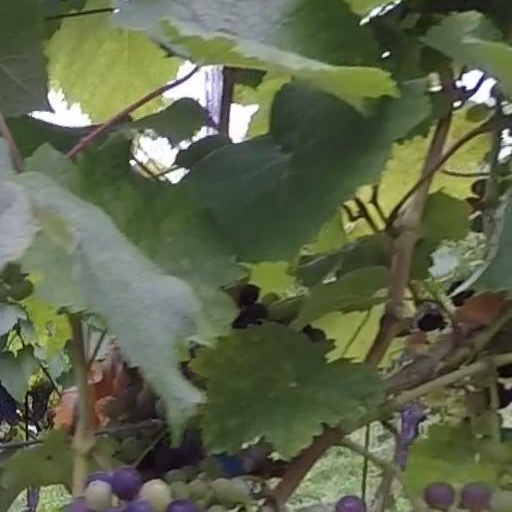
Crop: grape